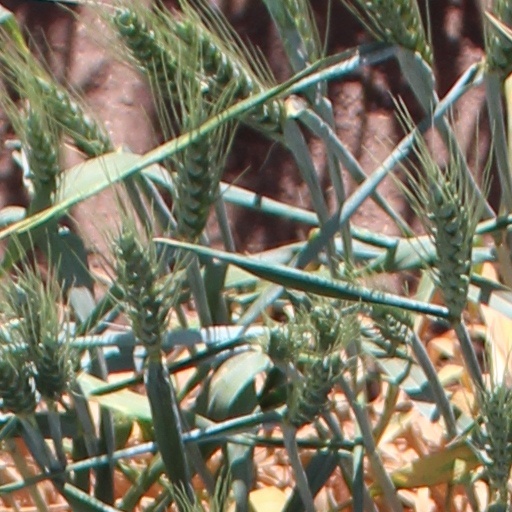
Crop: wheat